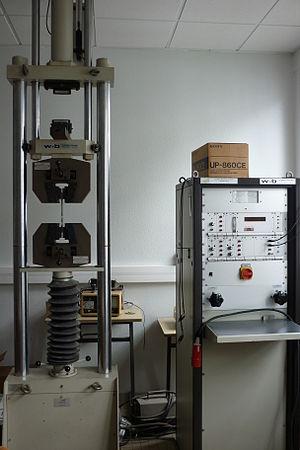
Machine de traction Walter+Bai.
Un essai de traction est une expérience de physique qui permet de :